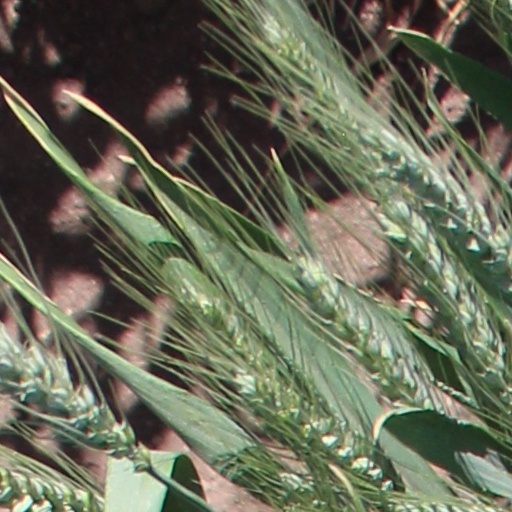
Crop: wheat